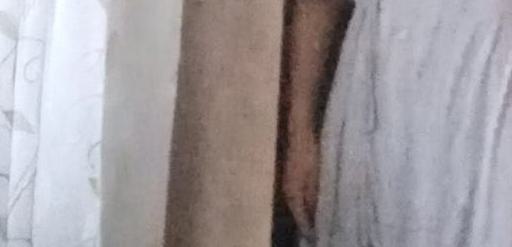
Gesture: no_gesture